Philipp Hochmair

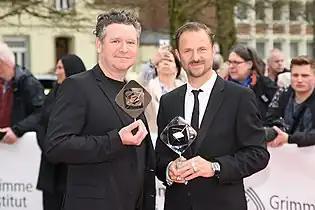
Grimme-Preis 2023, Magnus Vattrodt, Philipp Hochmair

From 2003 to 2009 Hochmair was engaged at the Viennese Burgtheater (admitted in the gallery of honor). When he left the Burgtheater in 2009, he worked at the Thalia Theater in Hamburg until 2016. Apart from this, he had engagements at the Schauspielhaus Hamburg, Staatstheater Hannover, Volksbühne Berlin and at the Zürich Schauspielhaus.